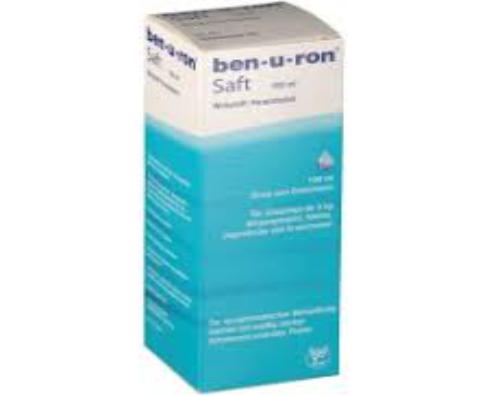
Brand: benuron
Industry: Medical